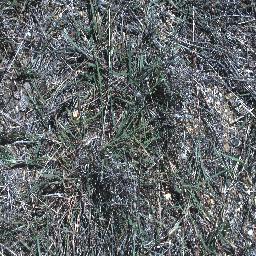
Label: negative